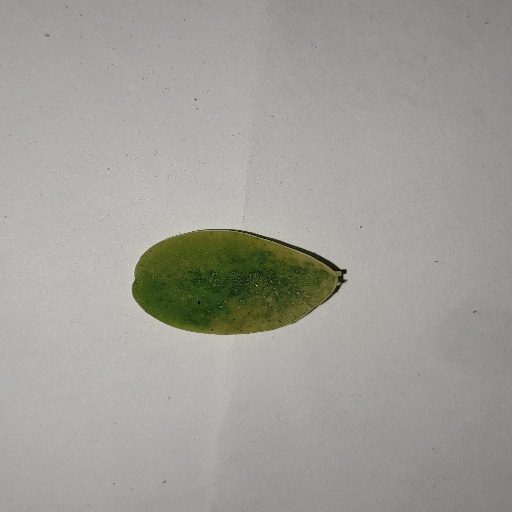
Species: Sojina
Leaf condition: Yellow Leaf